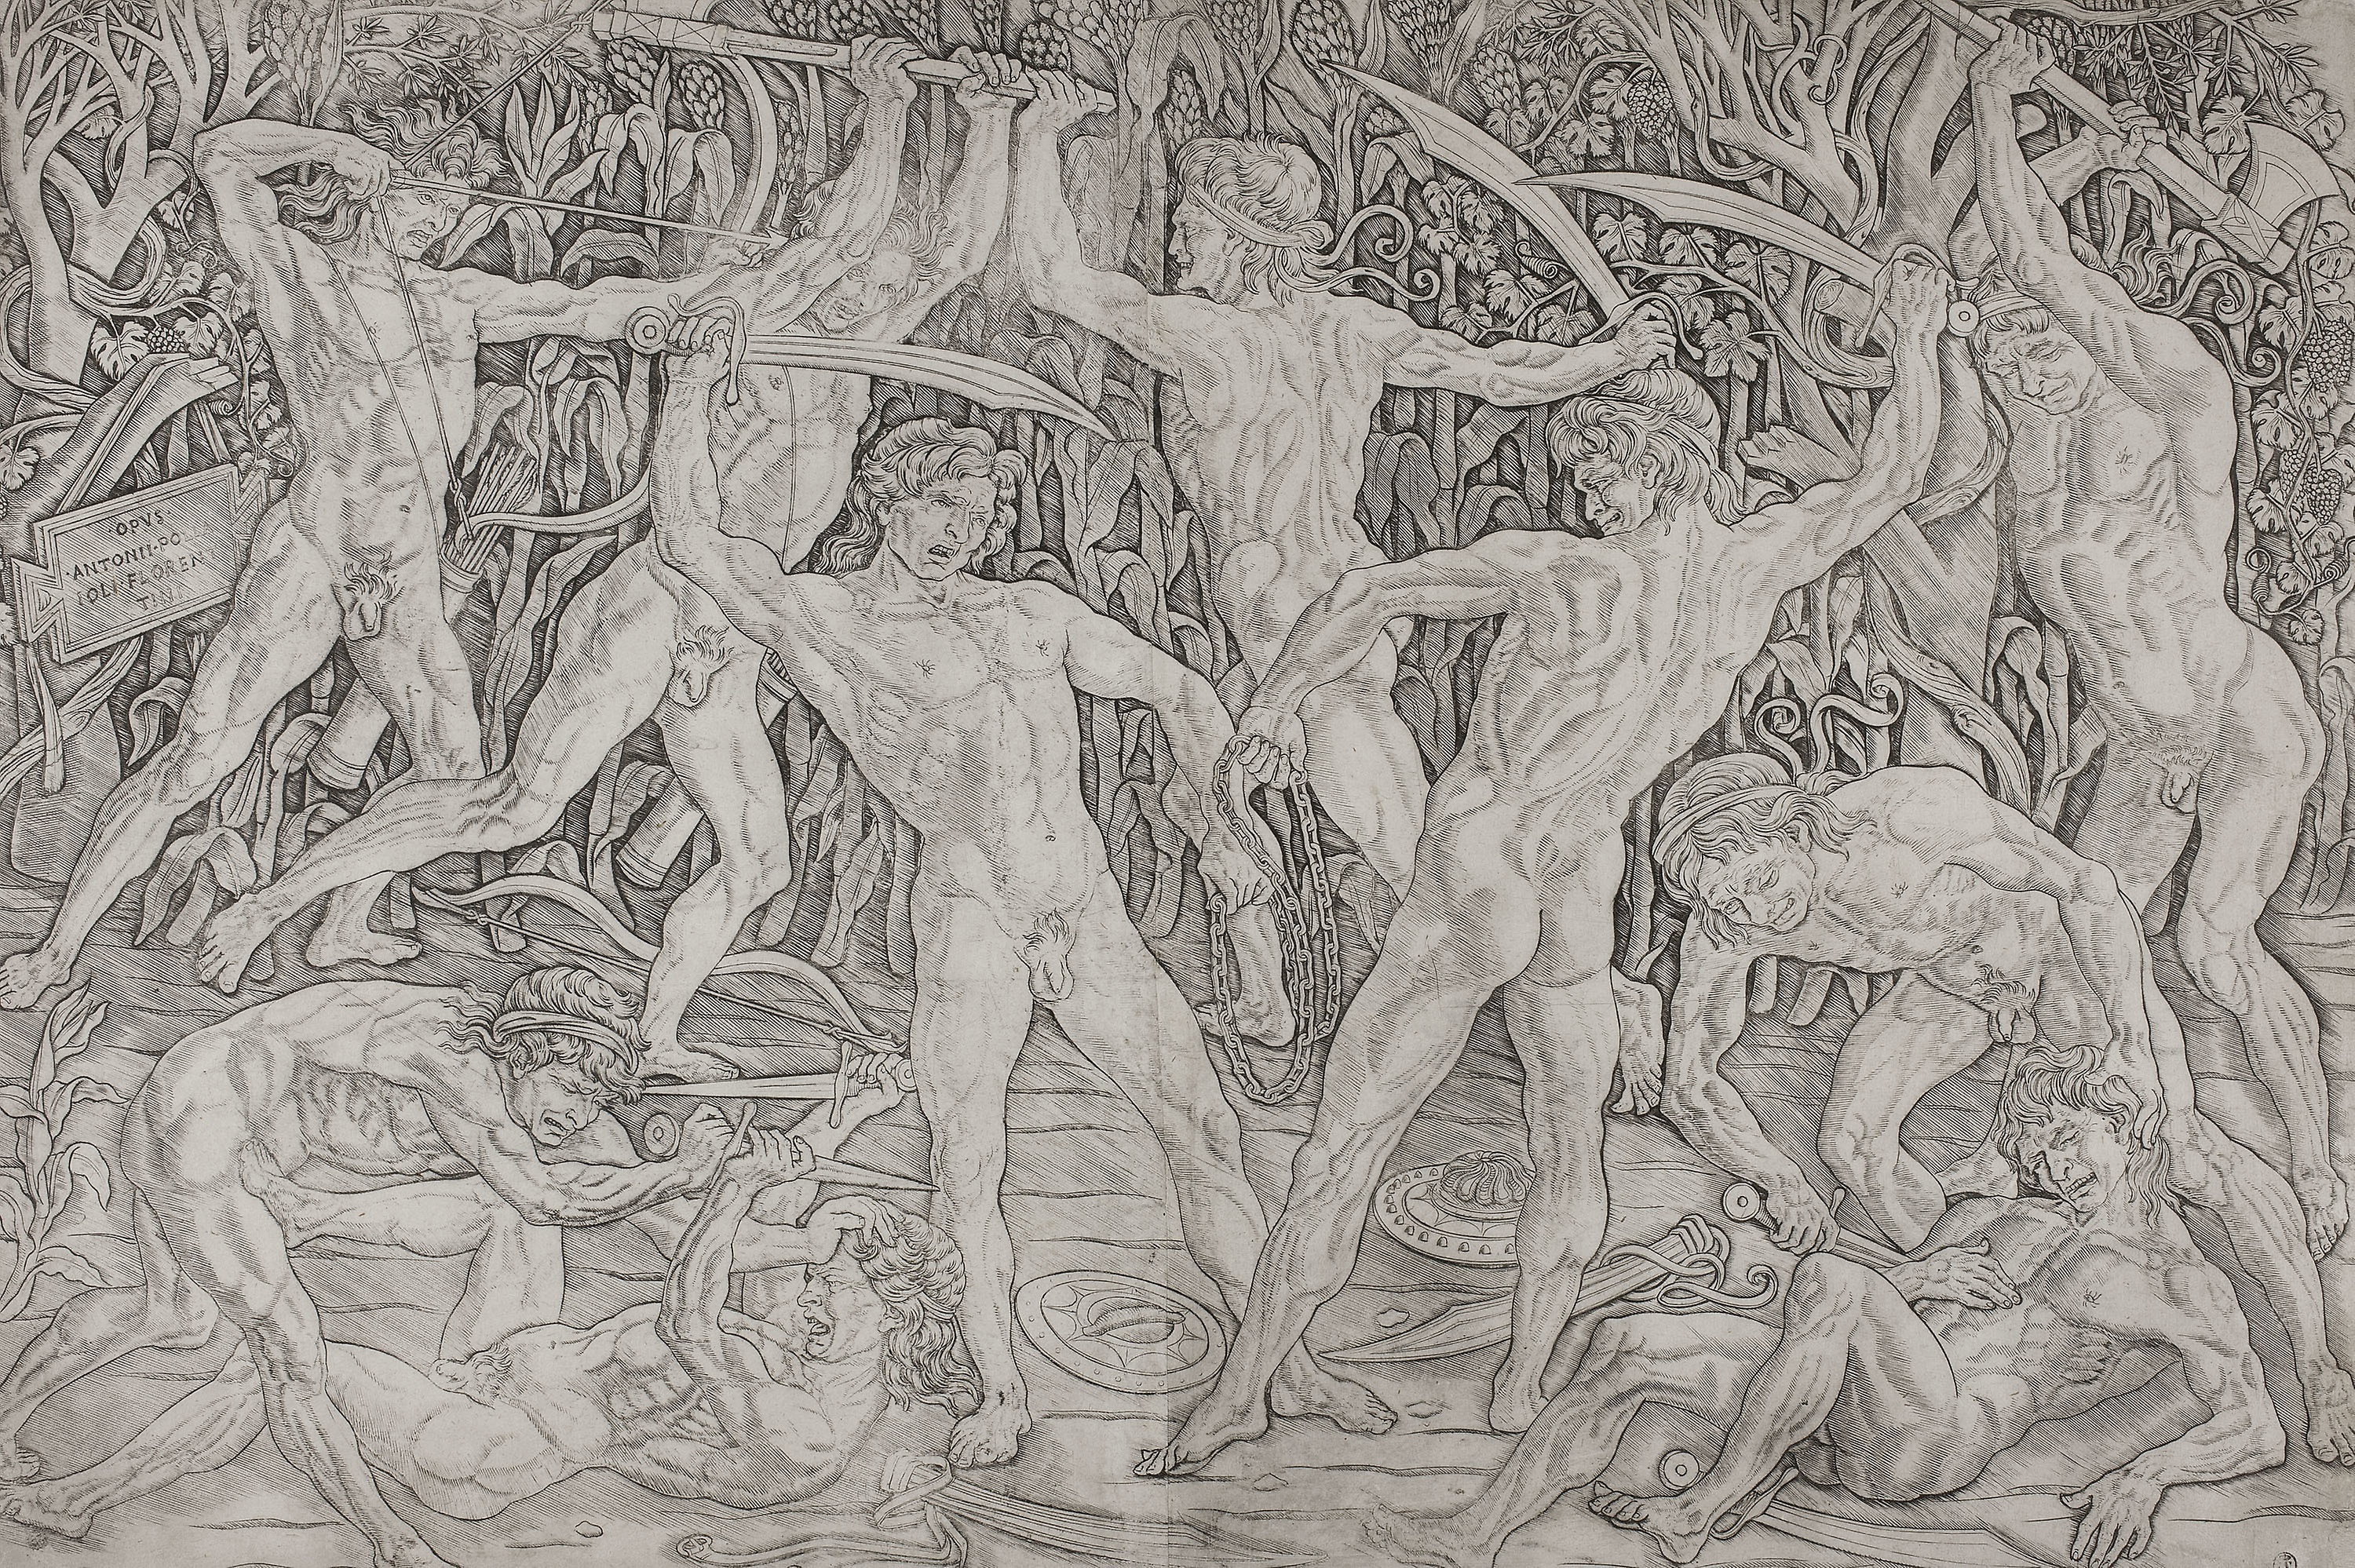
art, black and white, tree, figure drawing, drawing, sketch, artwork, monochrome, visual arts, mythology